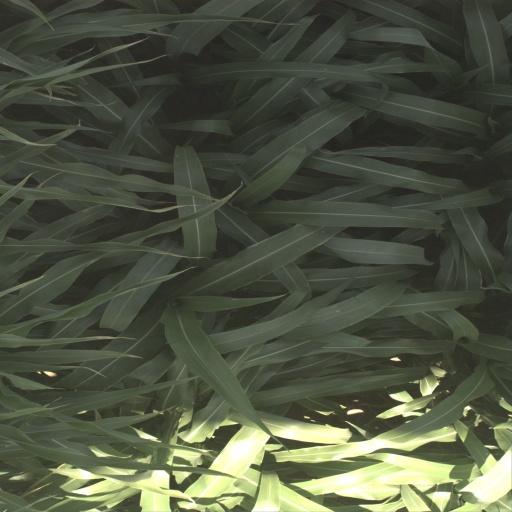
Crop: sorghum